Nick D'Virgilio

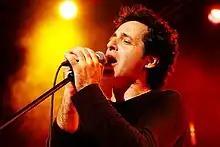

On July 26, 2011, D'Virgilio released a solo EP called "Pieces". He performed a show in Quebec City, Canada performing the EP in its entirety with local musicians on the day of the album release.